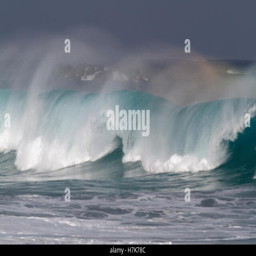
rainbow colors light up the spray of a beautiful ocean wave on the north shore